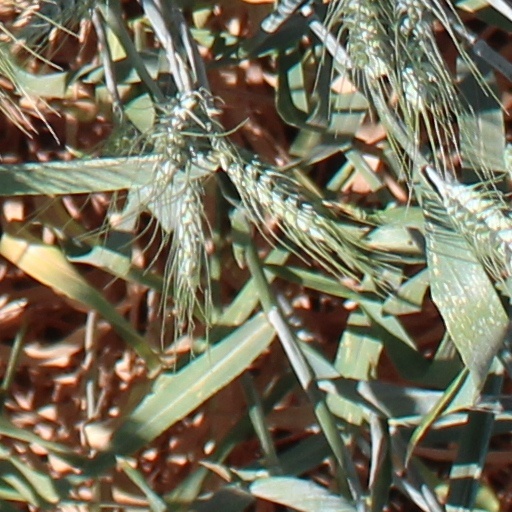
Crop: wheat